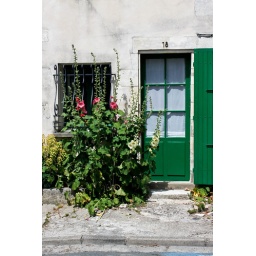
Typical flowery and colorful door in Re Island (ile de re) in France.